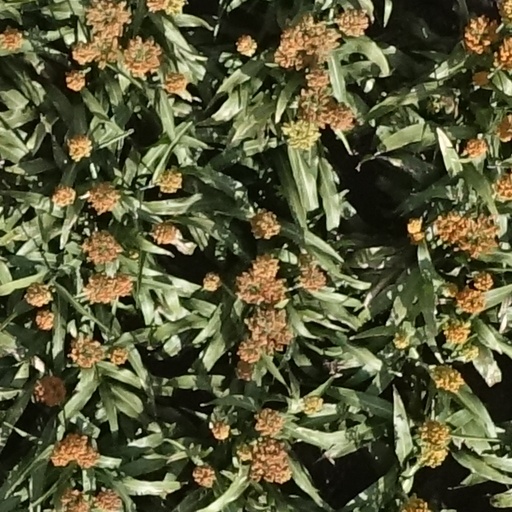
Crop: sorghum